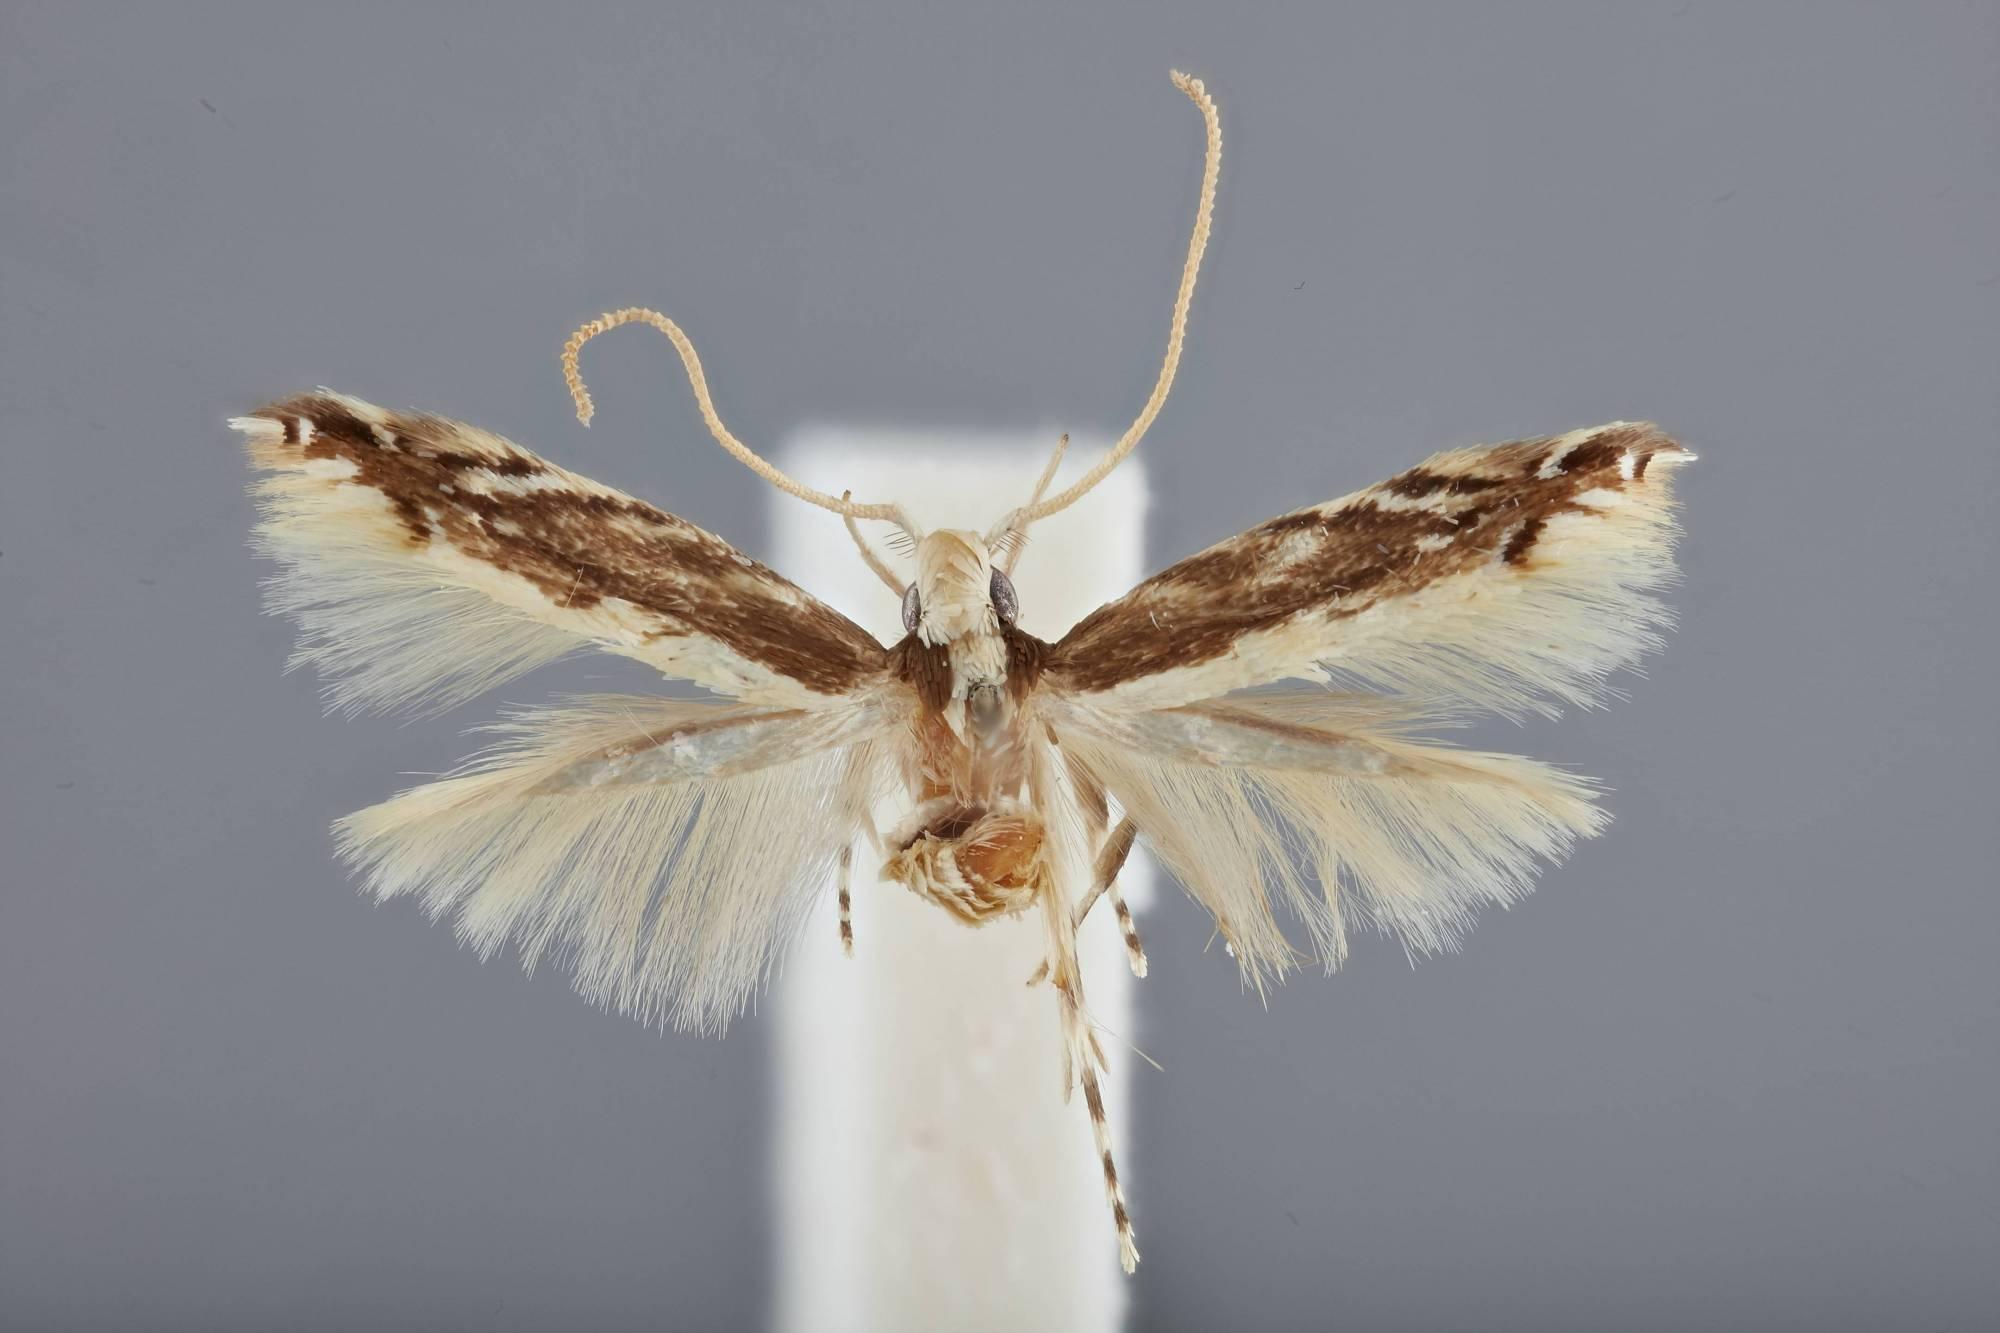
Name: Asymphorodes trichogramma
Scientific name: Asymphorodes trichogramma Clarke, 1986
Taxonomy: Animalia, Arthropoda, Insecta, Lepidoptera, Glossata, Cosmopterigidae, Cosmopteriginae
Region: J. F. Clarke
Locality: Hiva Oa, Atuona, Marquesas Islands, French Polynesia, France
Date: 25 Feb 1968